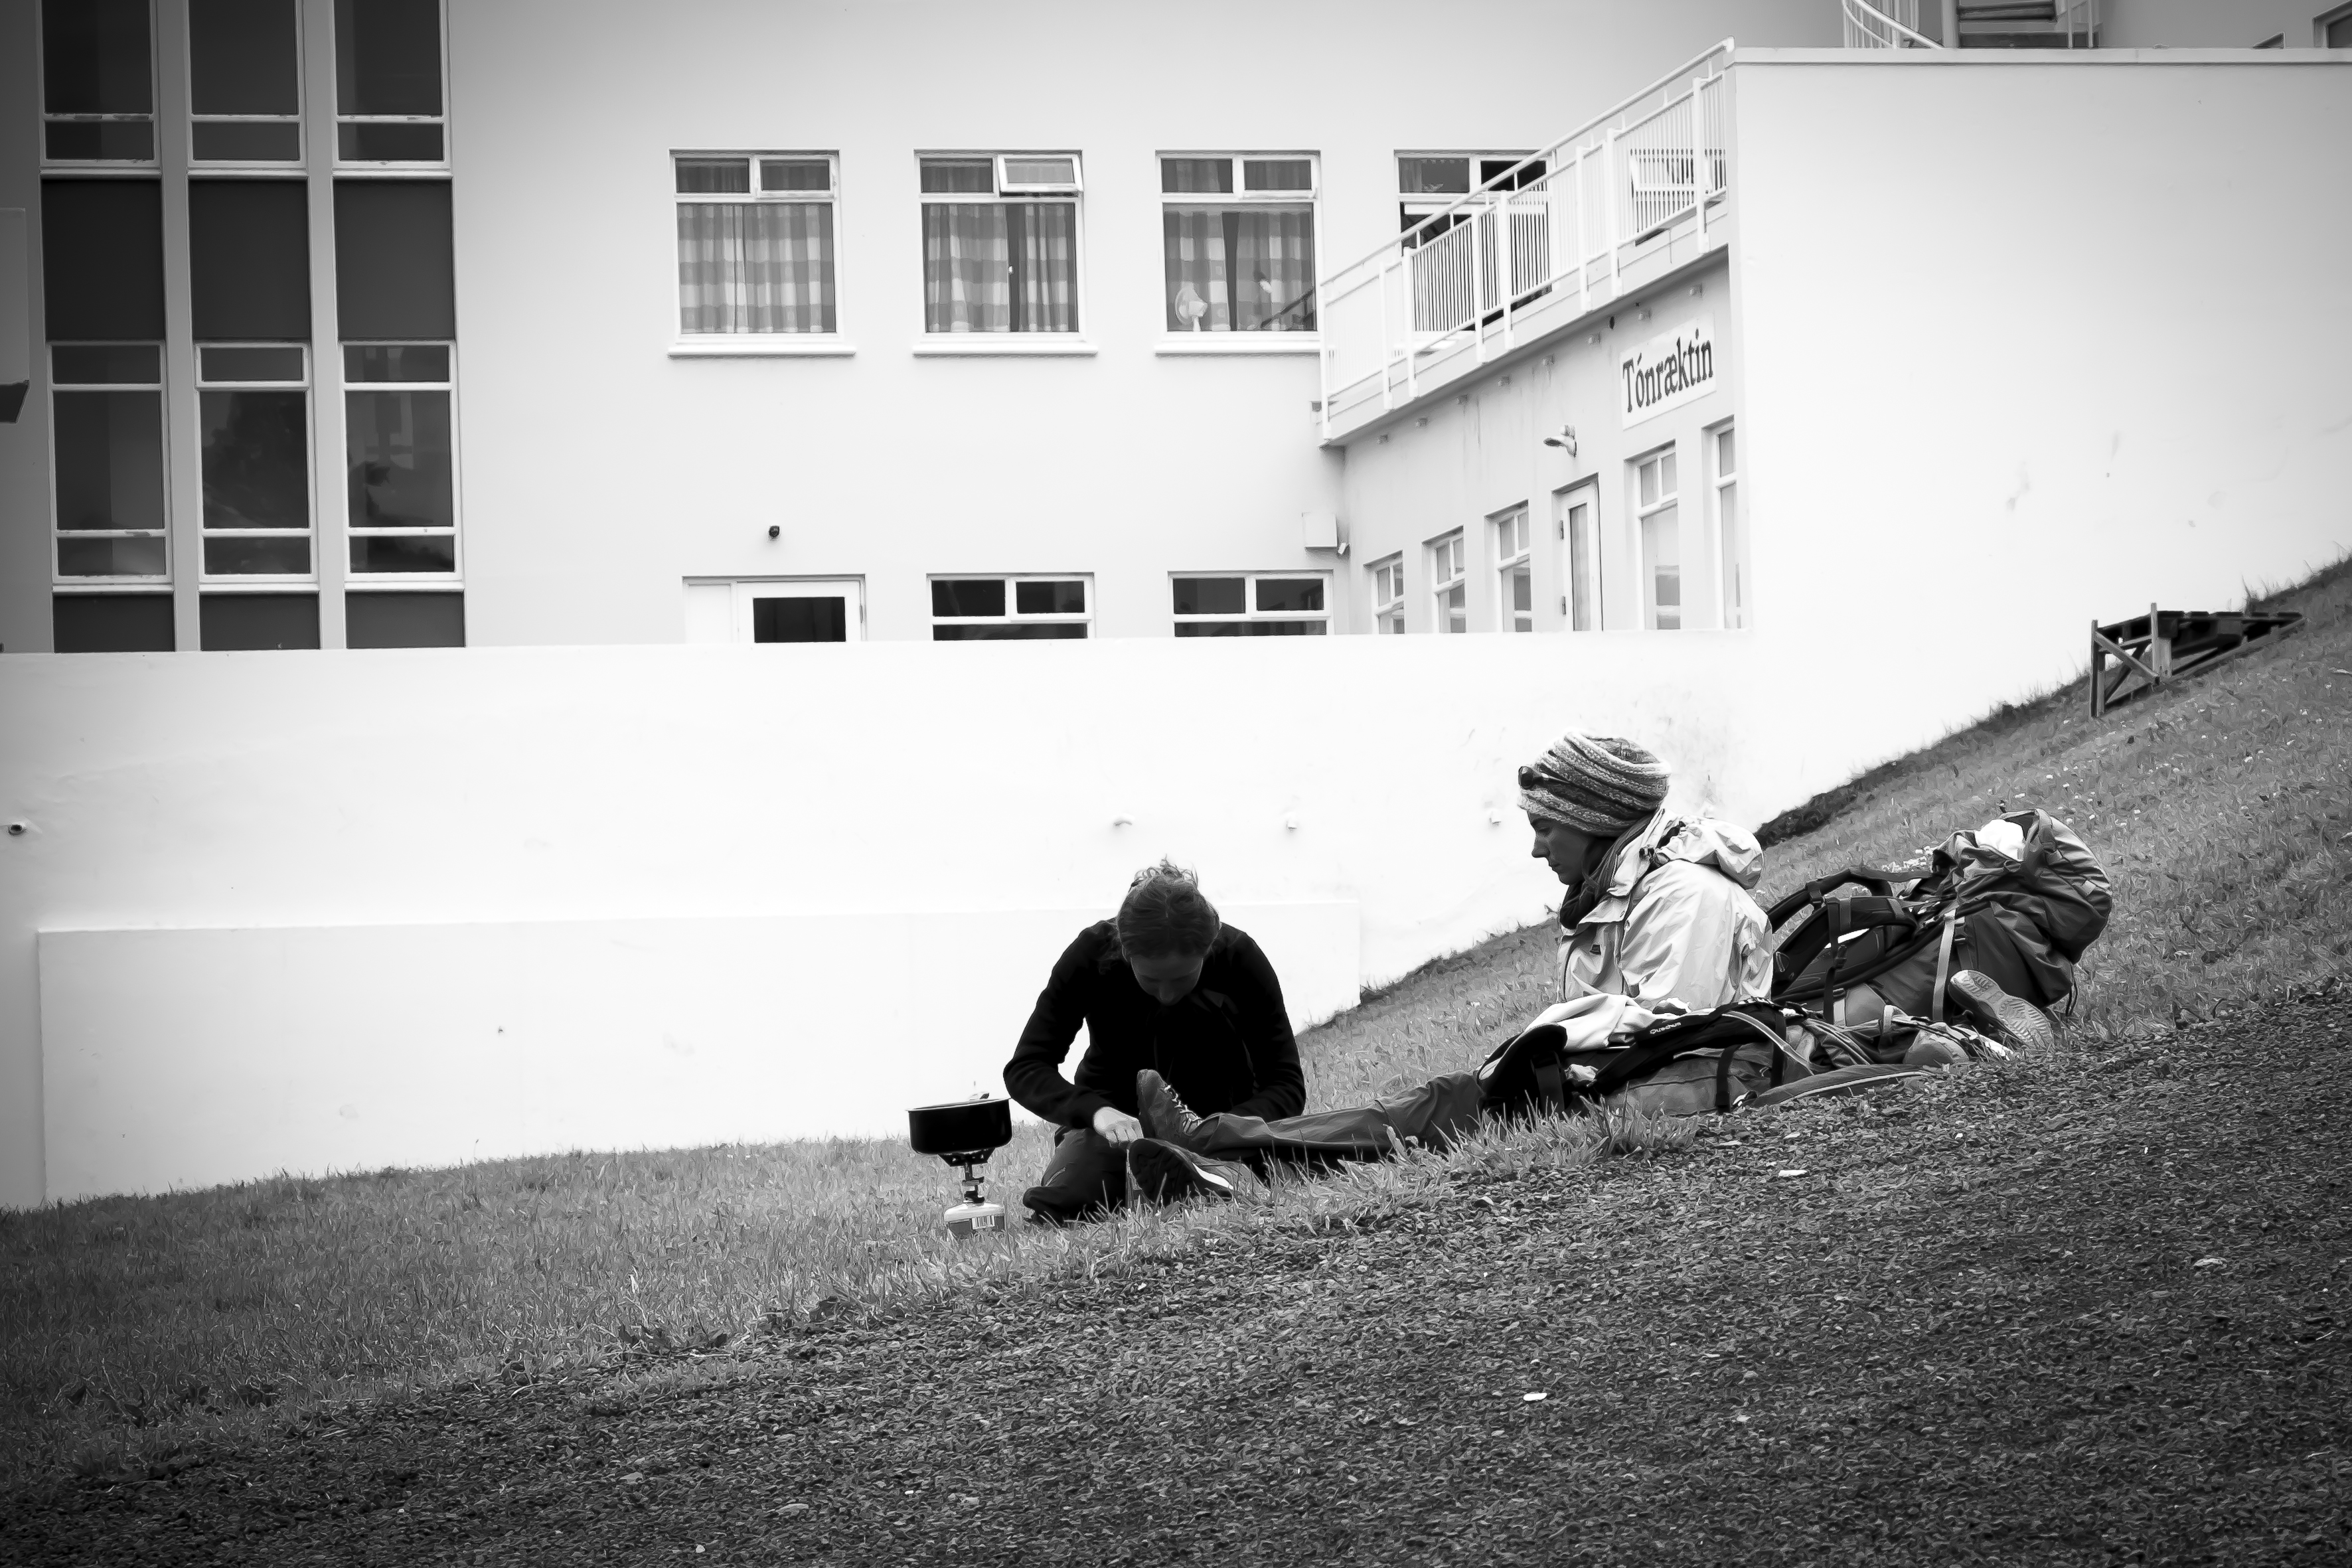
black and white, road, white, street, photography, urban, travel, fujifilm, iceland, black, monochrome, bw, blackandwhite, blackwhite, is, ngc, photograph, snapshot, image, fuji, shape, fujixt1, fujix, noireblanc, akureyri, monochrome photography